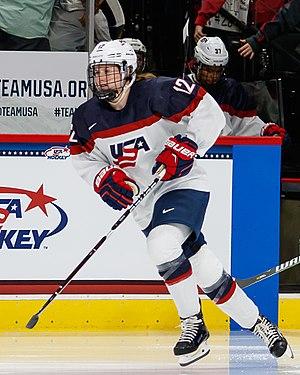
Kelly Pannek est une joueuse américaine de hockey sur glace évoluant dans la ligue universitaire en tant qu'attaquante. Elle a remporté une médaille d'or aux Jeux olympiques de Pyeongchang en 2018. Elle a également représenté les États-Unis dans 2 championnat du monde, remportant 2 médailles d'or.